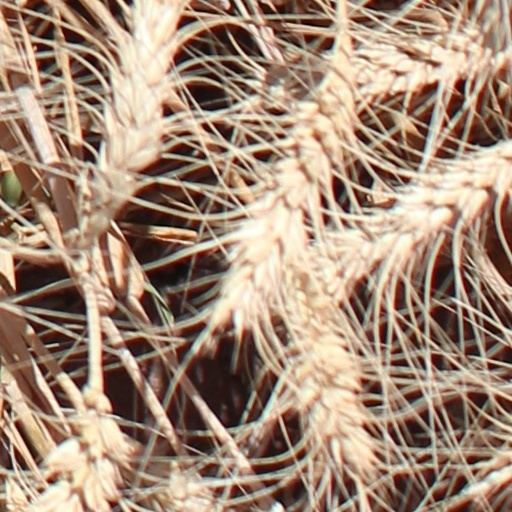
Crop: wheat